Kobato Station

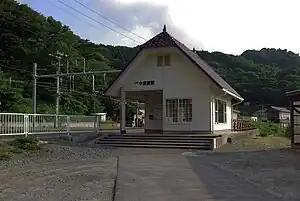
Kobato Station, July 2009

is a railway station in the city of Tsuruoka, Yamagata, Japan, operated by East Japan Railway Company (JR East).